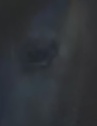
Face region: eyes (orbital_tightening_and_eye_area)
Pain indicator: moderately_present